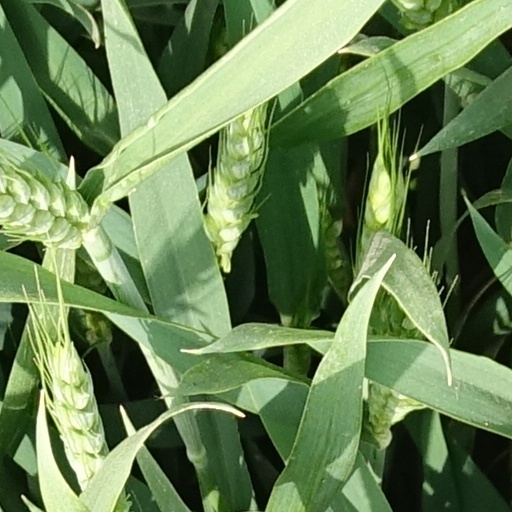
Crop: wheat